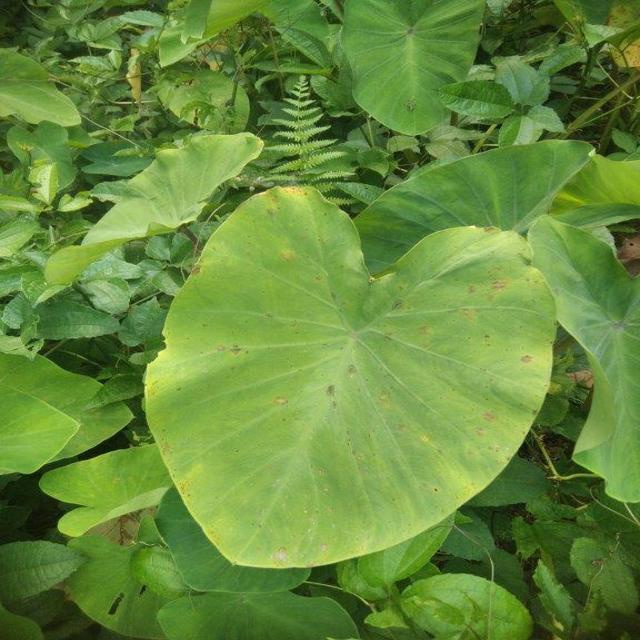
Label: Mid_Blight